Education in the Philippines during Spanish rule

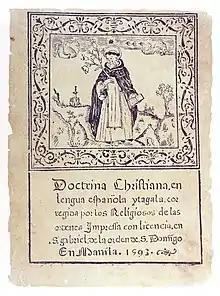

During the Spanish colonial period in the Philippines (1565–1898), the different cultures of the archipelago experienced a gradual unification from a variety of native Asian and Islamic customs and traditions, including animist religious practices, to what is known today as Filipino culture, a unique hybrid of Southeast Asian and Western culture, namely Spanish, including the Spanish language and the Catholic faith.